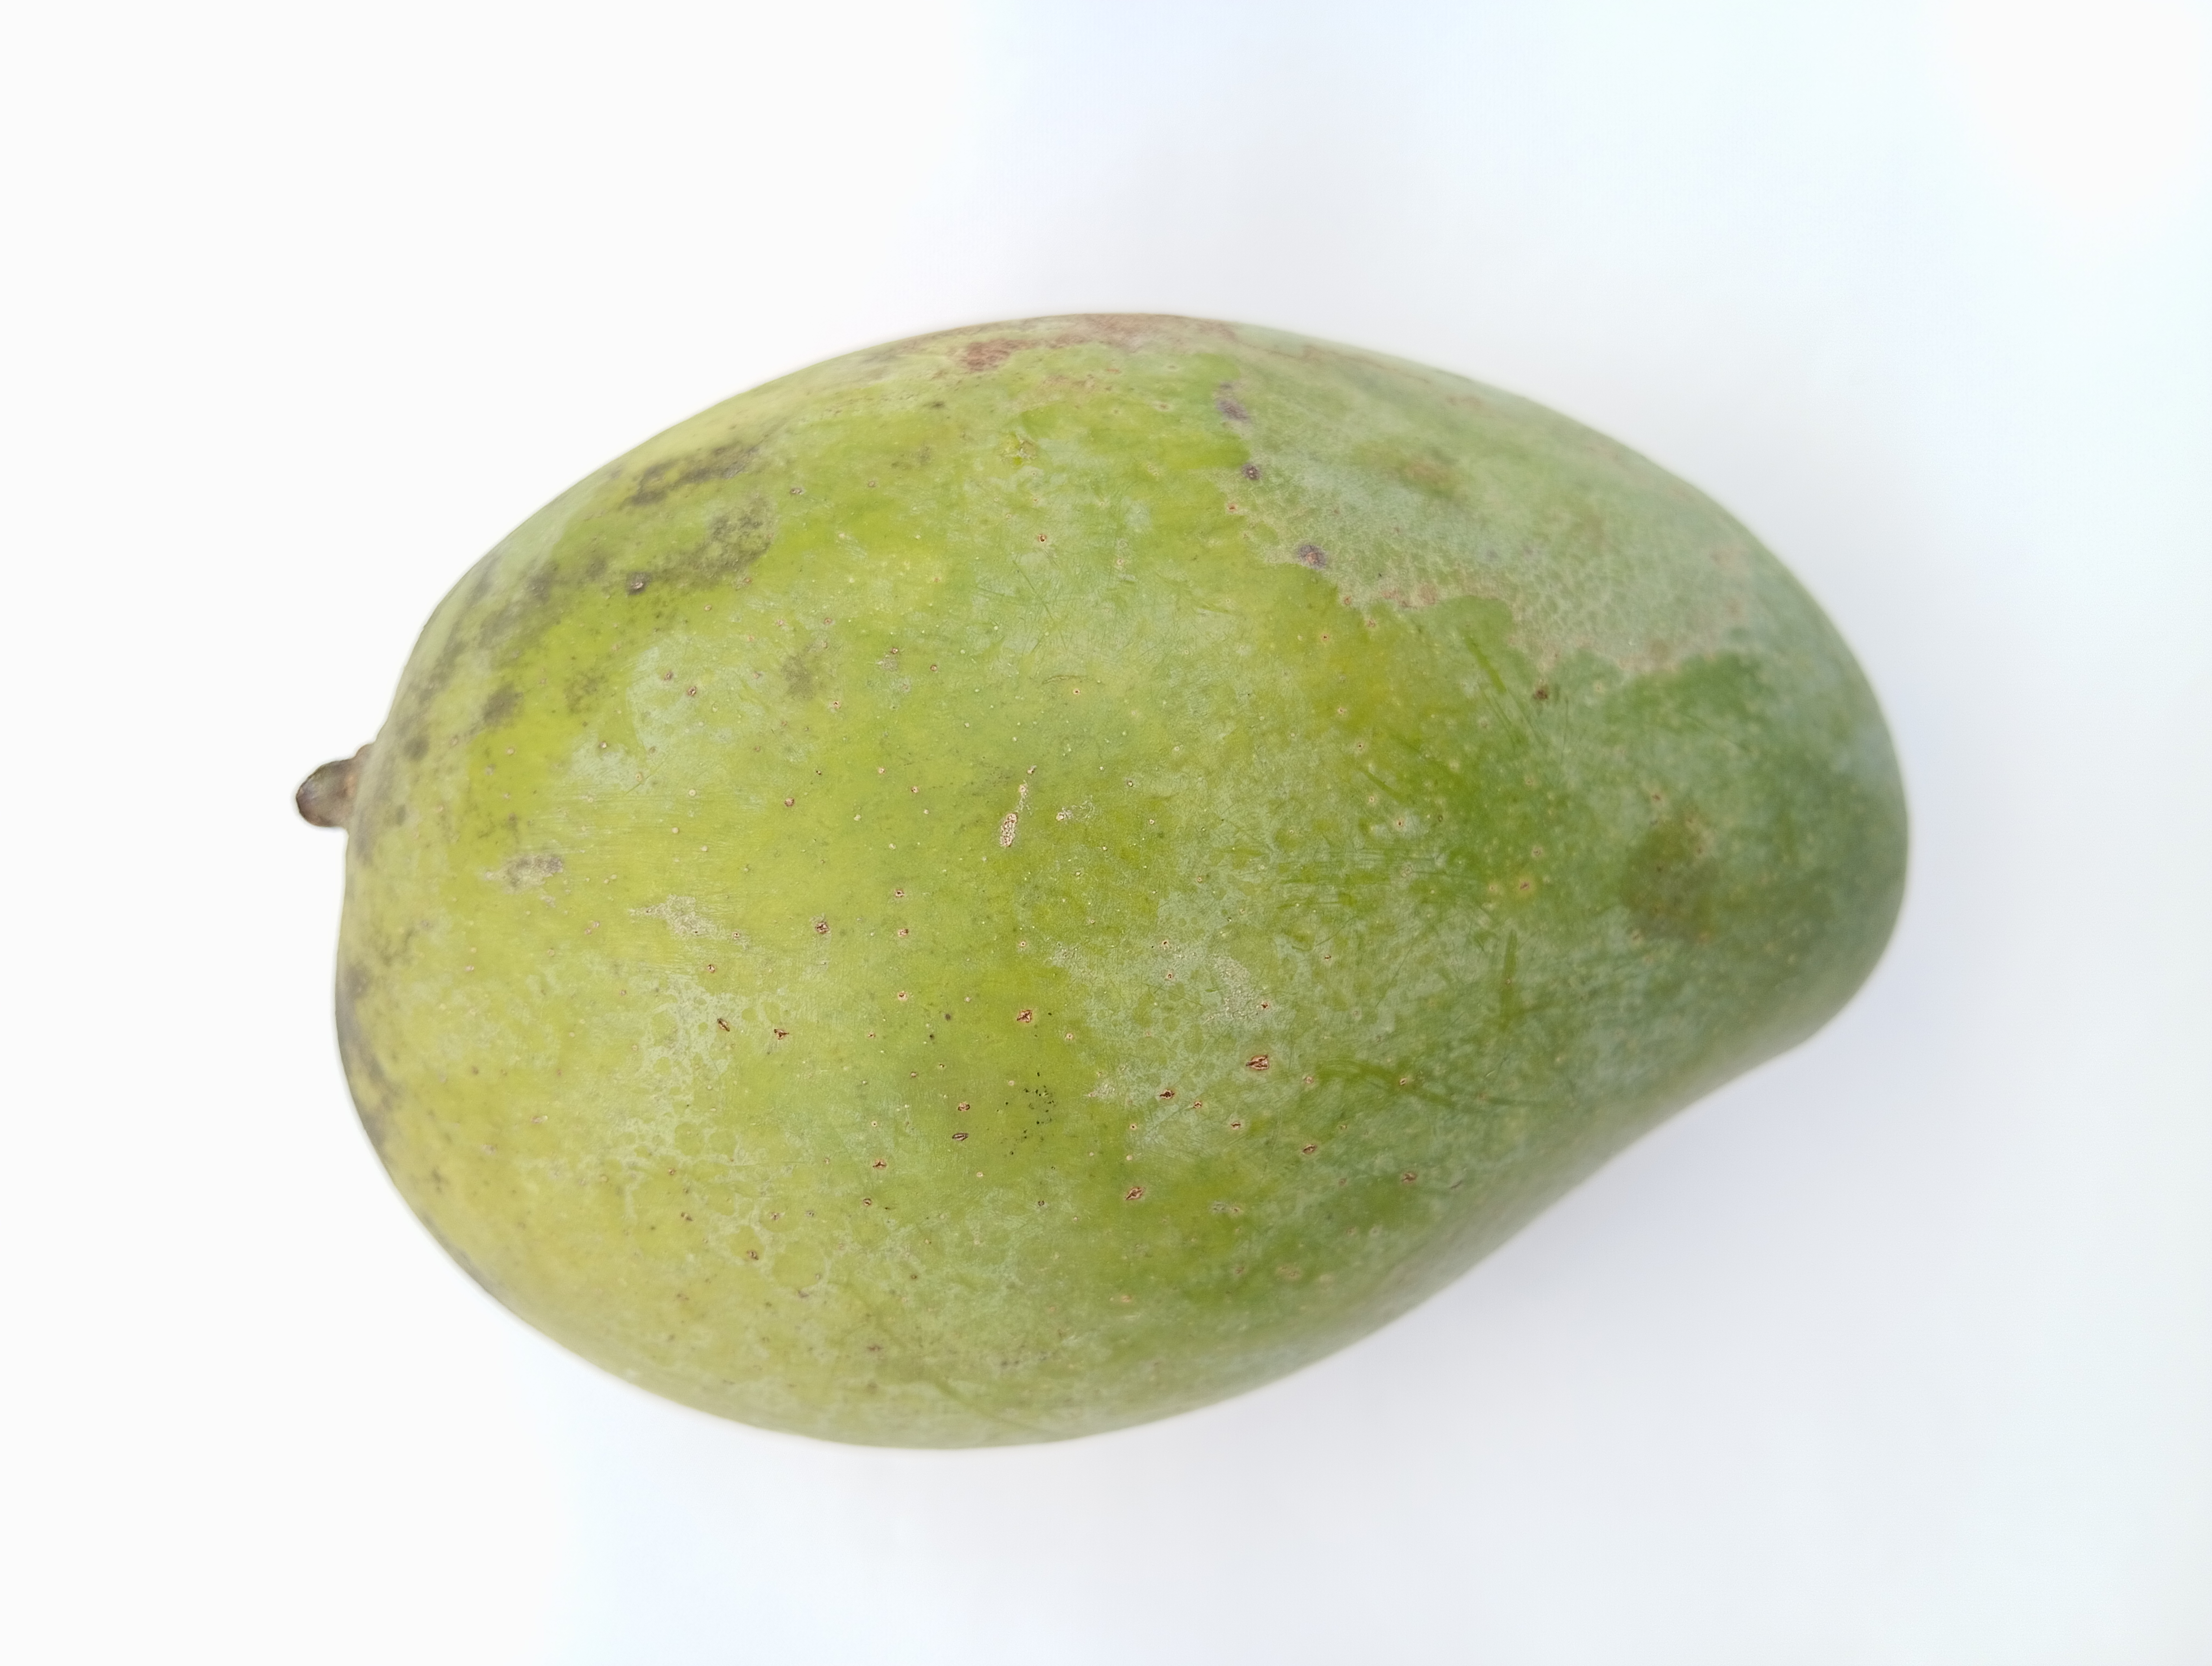
Mango variety: Amrapali